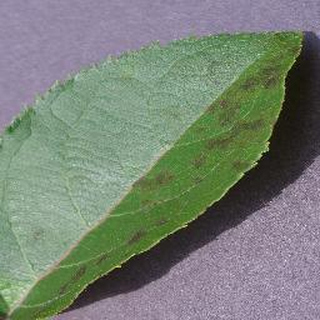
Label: apple_apple_scab